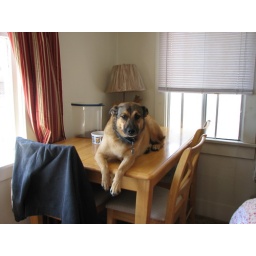
Lucy just got caught 'red pawed' eating the kitty food. She's in BIG trouble!